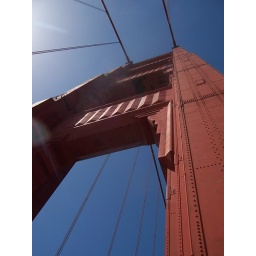
golden gate bridge sometime in march!